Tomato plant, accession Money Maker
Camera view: vertical (180 deg); turntable rotation: 150 degrees
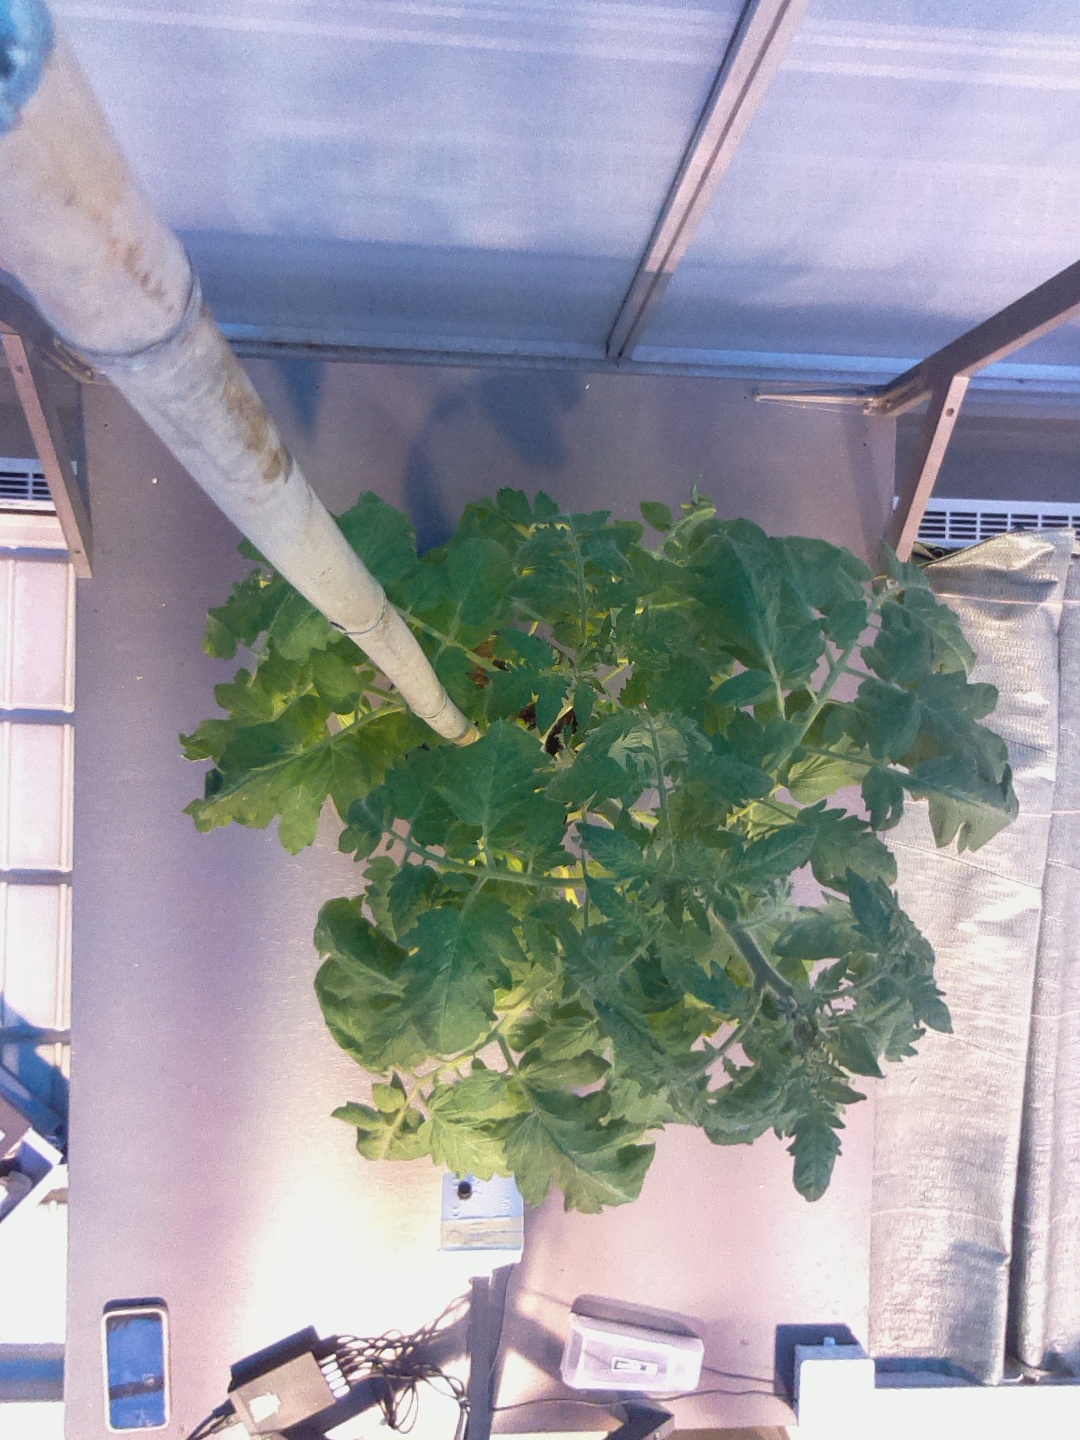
BBCH growth stage 63: 30%-40% of flowers open